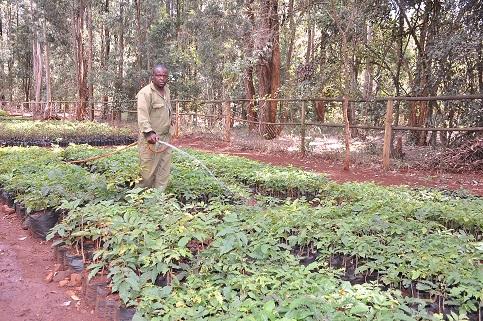
Mtu alieshika bomba leye kutoa maji, aliepo katika eneo lenye mkusanyiko wa vitalu ama bustani zilizopandwa miche midogo iliyoota na kuchipua kwa rangi ya kijani kibichi. Ikiashiria kuwa ni eneo mfano wa shamba linalotumia mfumo huo wa umwagiliaji.